Port of Klaipėda

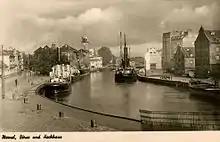
The old port of Klaipėda in early 20th century

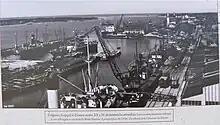
Winter Harbour, Kopagalis district of Klaipėda, 1930s

The city of Klaipėda has been involved in maritime trade as early as the 13th century, and probably during prehistoric times, since it is located on the Amber Road. For several centuries its administration as well as its merchants defended the port and it was heavily fortified. In the Grand Duchy of Lithuania, most of the trade was handled via the Port of Danzig, Port of Königsberg and Port of Riga. Therefore, Klaipėda emerged as a major trading port only in recent centuries. At the beginning of the 20th century the port was transferred to the jurisdiction of the Ministry of Transport of Lithuania. Before World War I, the major cargo was timber. During the 20th century, mineral and cellulose enterprises were established in Lithuania, and became port commodities. Infrastructure supporting the fishing and shipbuilding industries were also built.